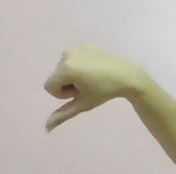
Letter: waw